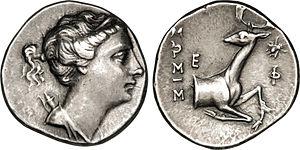
Artémis est, dans la mythologie grecque, la déesse de la nature sauvage, de la chasse, des accouchements et une des déesses associées à la Lune avec Hécate et Séléné.